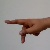
The image shows a hand gesture representing the letter 'P' in Indian Sign Language.